Higher education in Canada

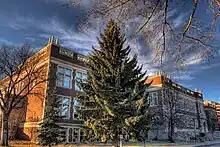
The University of Alberta has the largest number of graduate students enrolled in Alberta.

Higher education in Canada includes provincial, territorial, Indigenous and military higher education systems. The ideal objective of Canadian higher education is to offer every Canadian the opportunity to acquire the skills and knowledge necessary to realize their utmost potential. It aspires to cultivate a world-class workforce, enhance the employment rate of Canadians, and safeguard Canada's enduring prosperity. Higher education programs are intricately designed with the perspective of the learner in focus, striving to mitigate risks and assure definite outcomes.